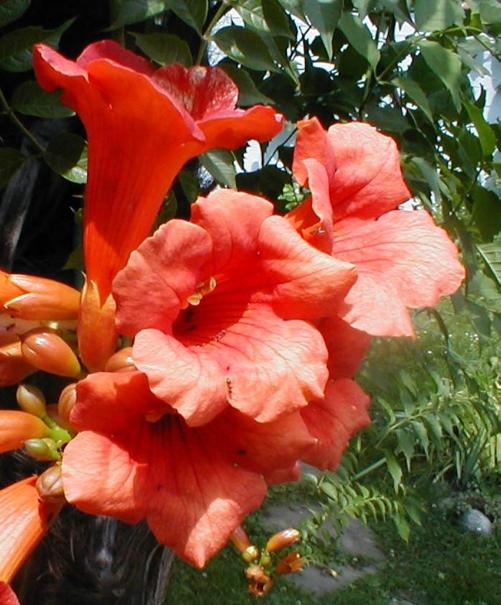
Label: trumpet creeper